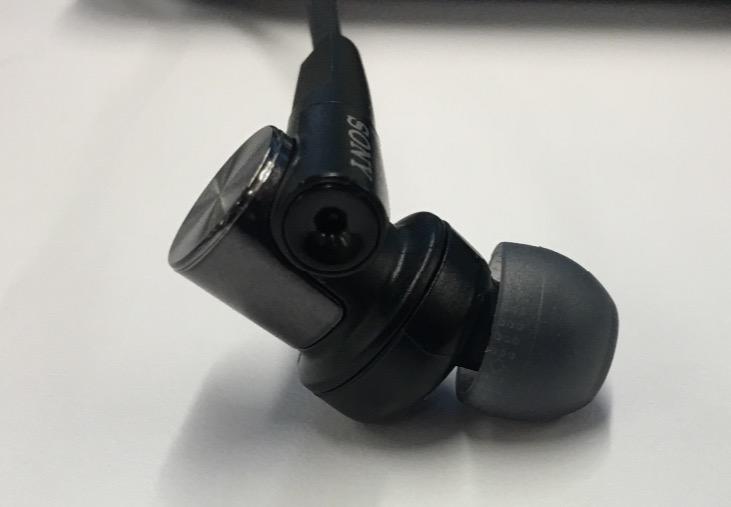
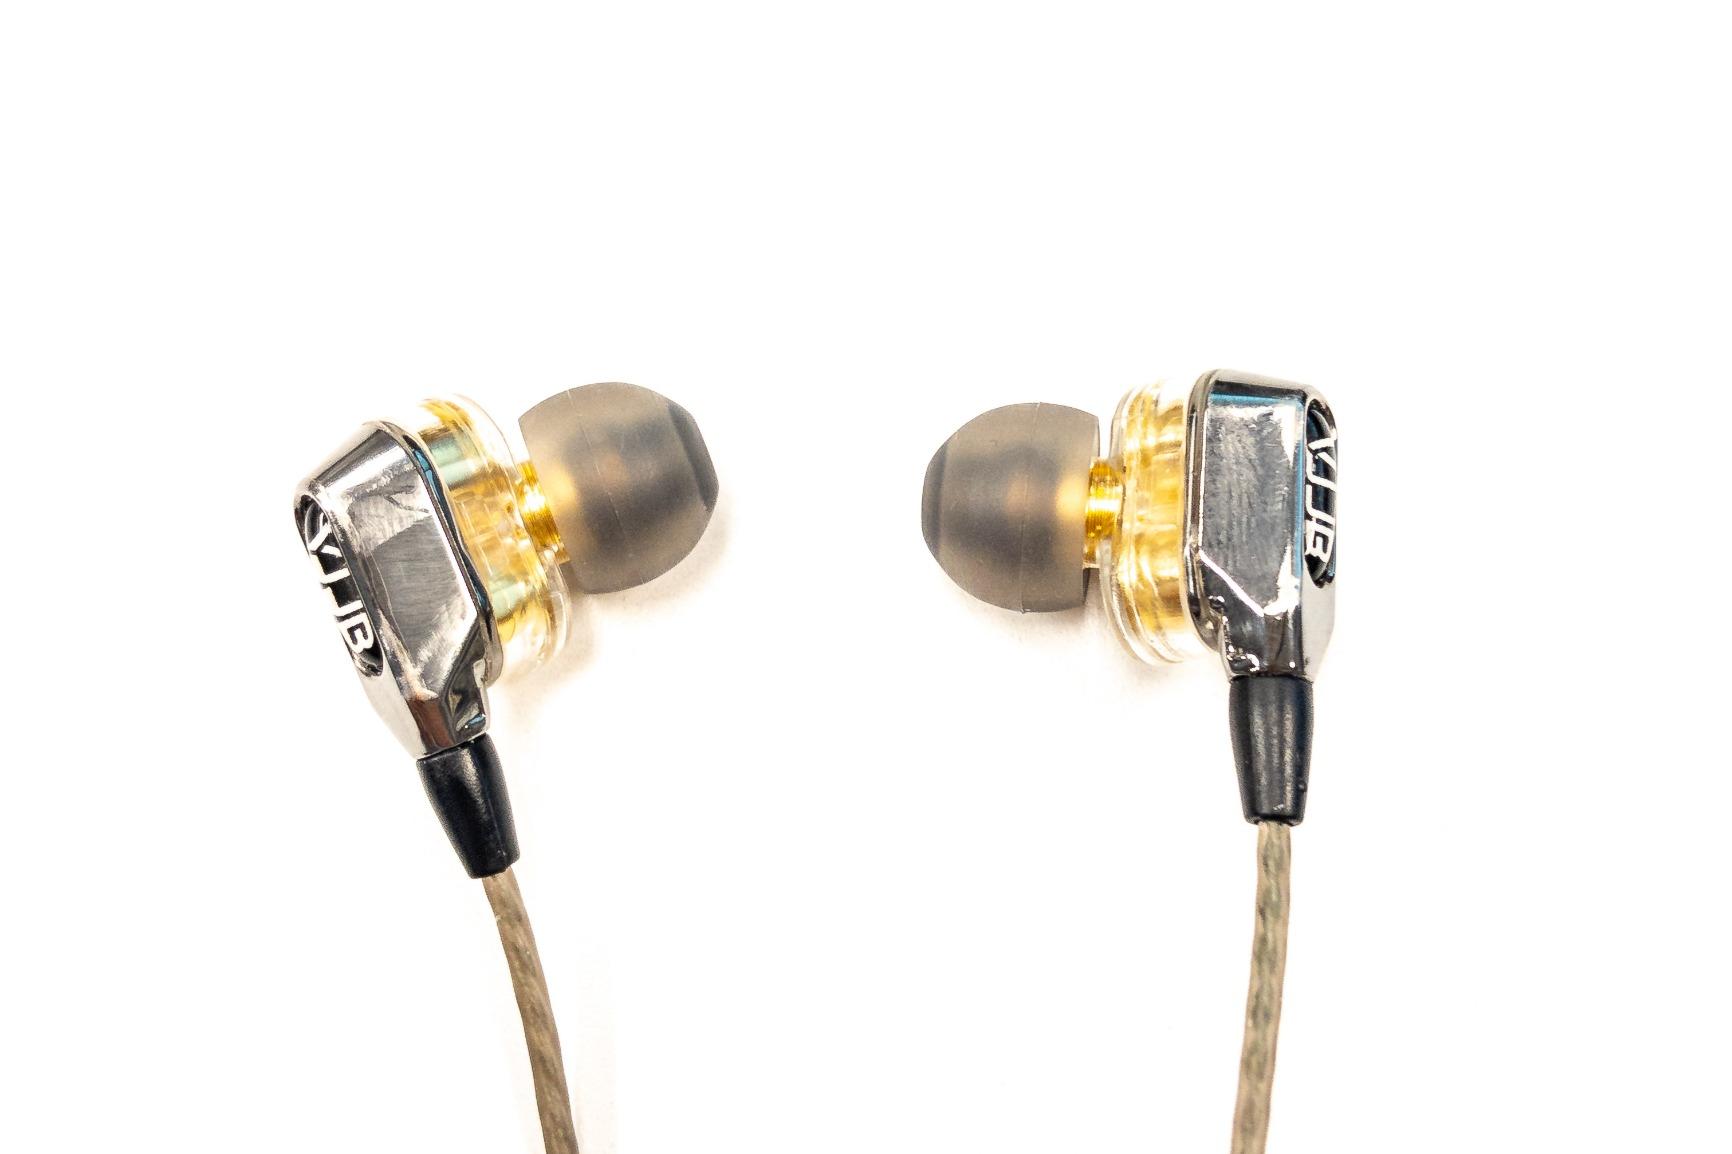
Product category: headphones
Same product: no